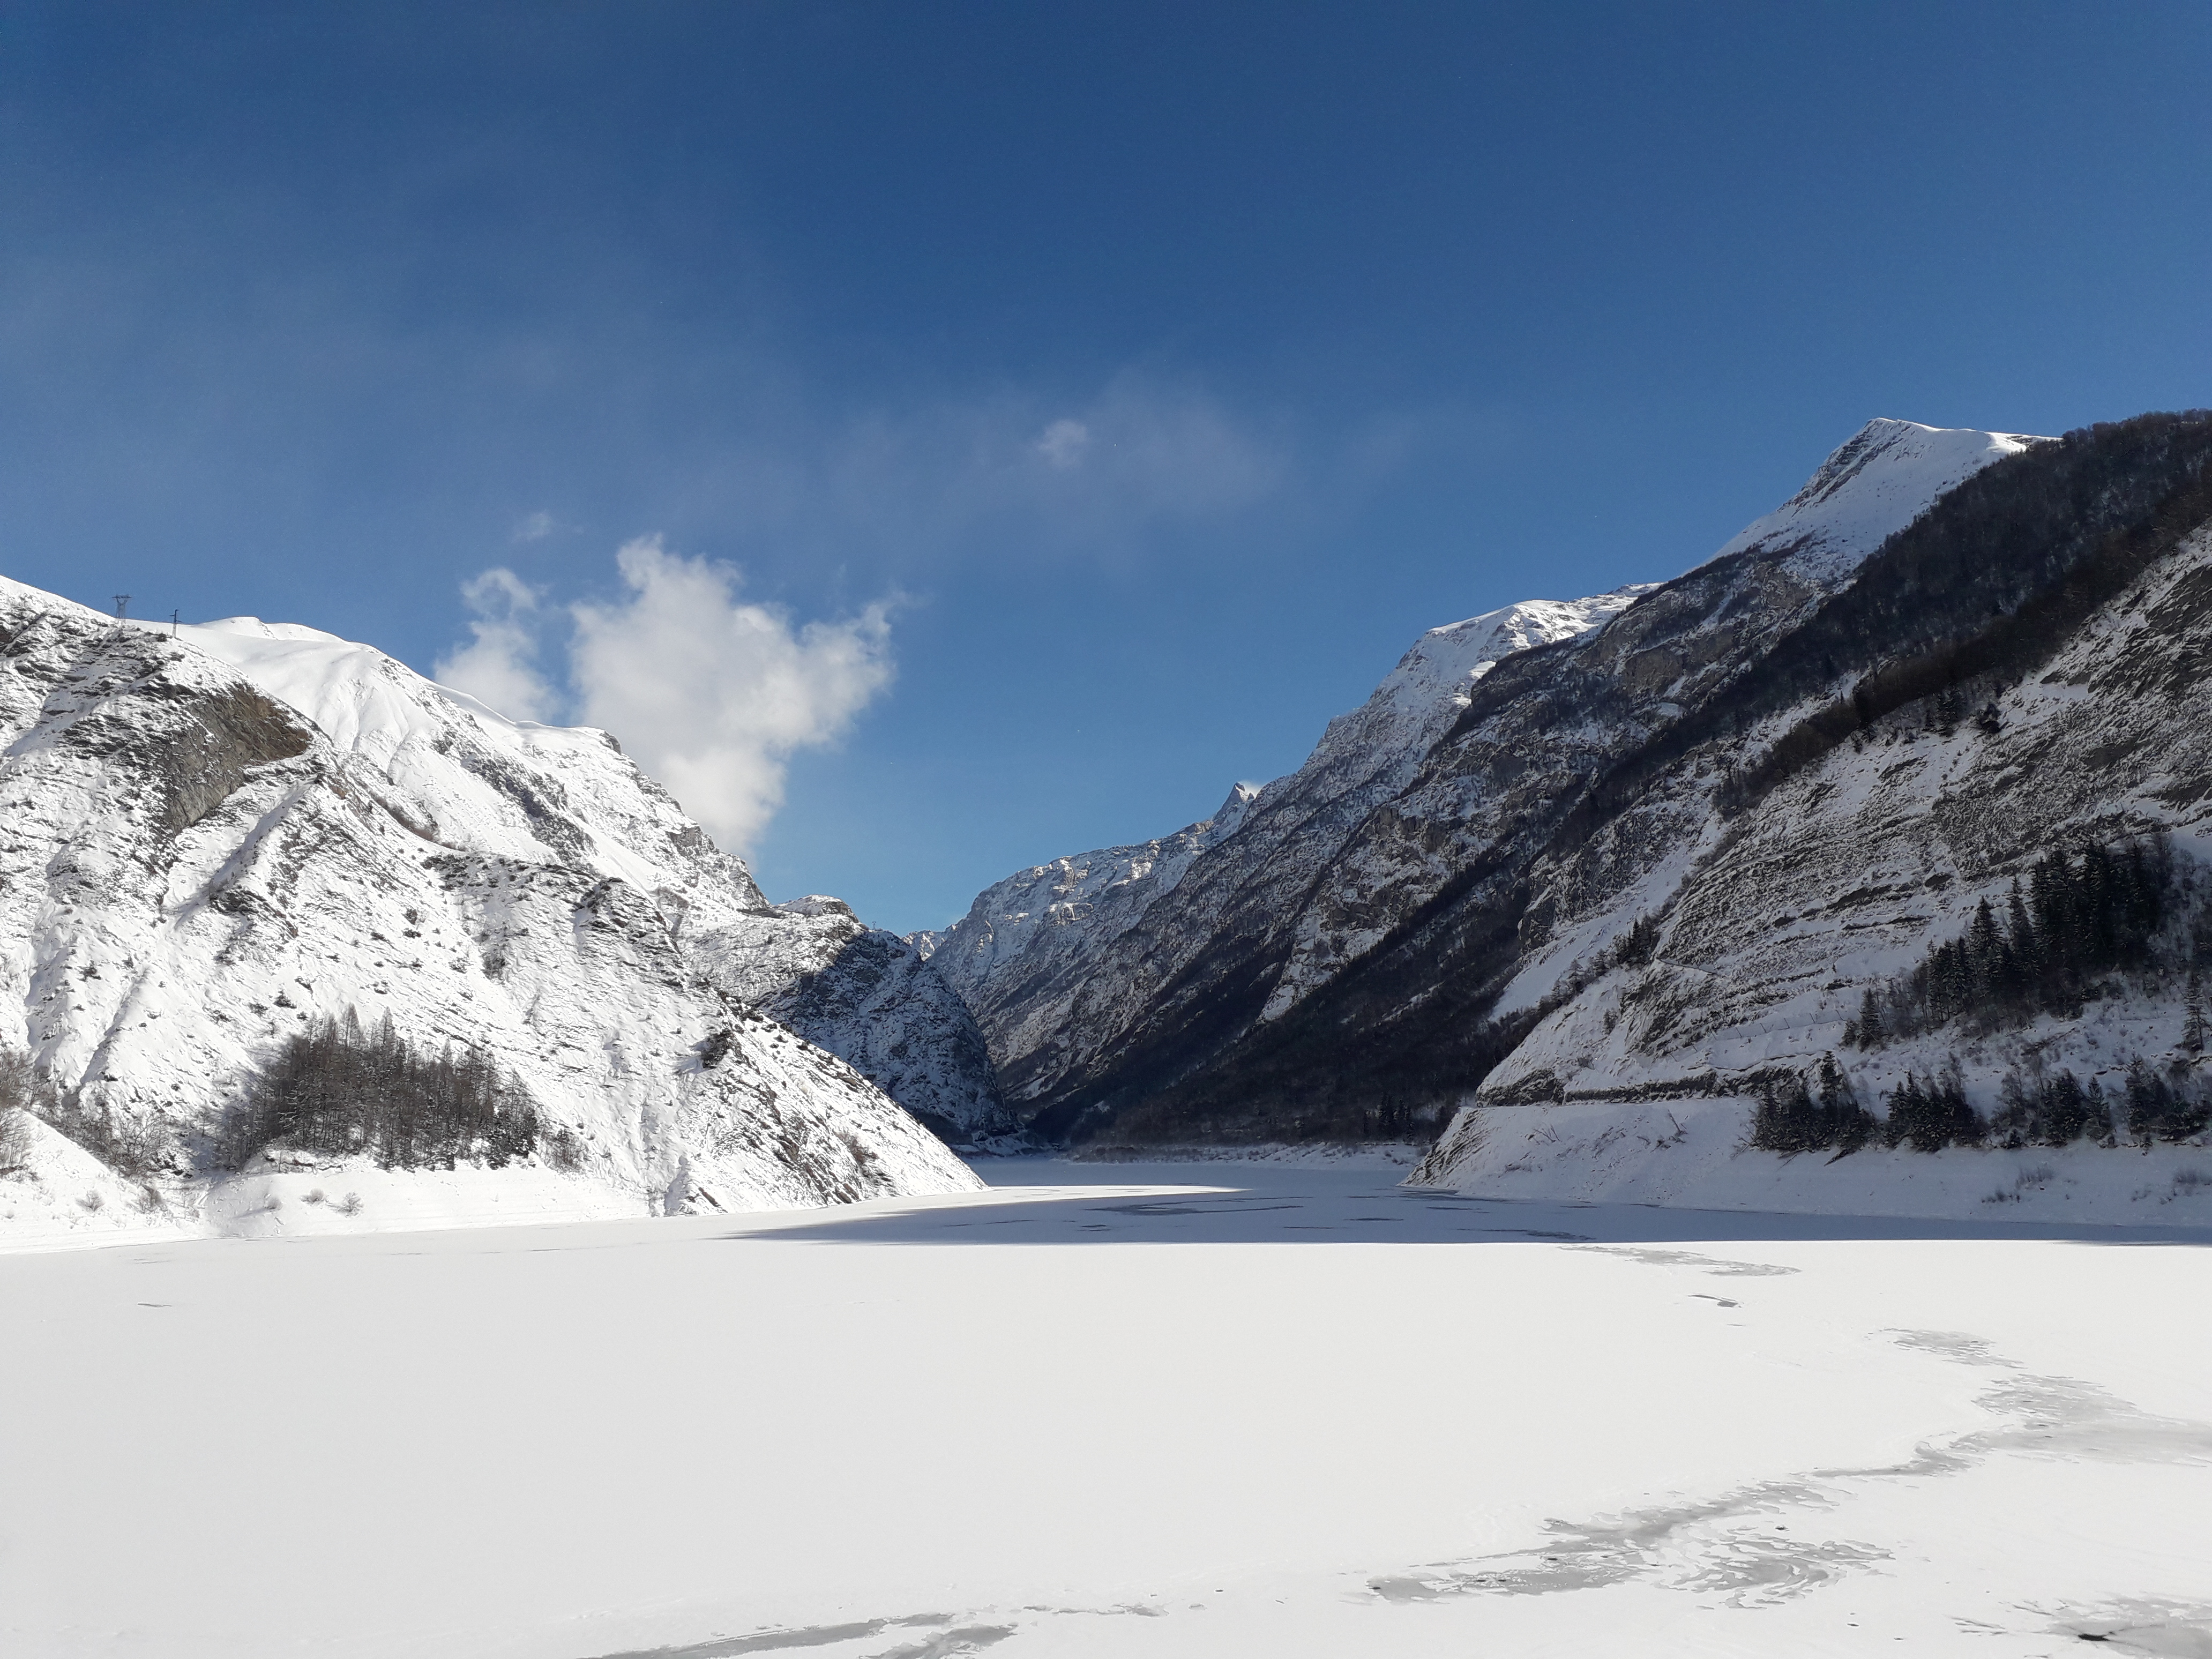
frozen, ice, snow, white, lake, alps, france, mountainous landforms, mountain, sky, mountain range, glacial landform, winter, geological phenomenon, natural landscape, wilderness, highland, ridge, cloud, fell, nunatak, ice cap, massif, valley, mountain pass, fjord, moraine, landscape, freezing, glacier, terrain, summit, geology, hill, cirque, national park, arctic, slope